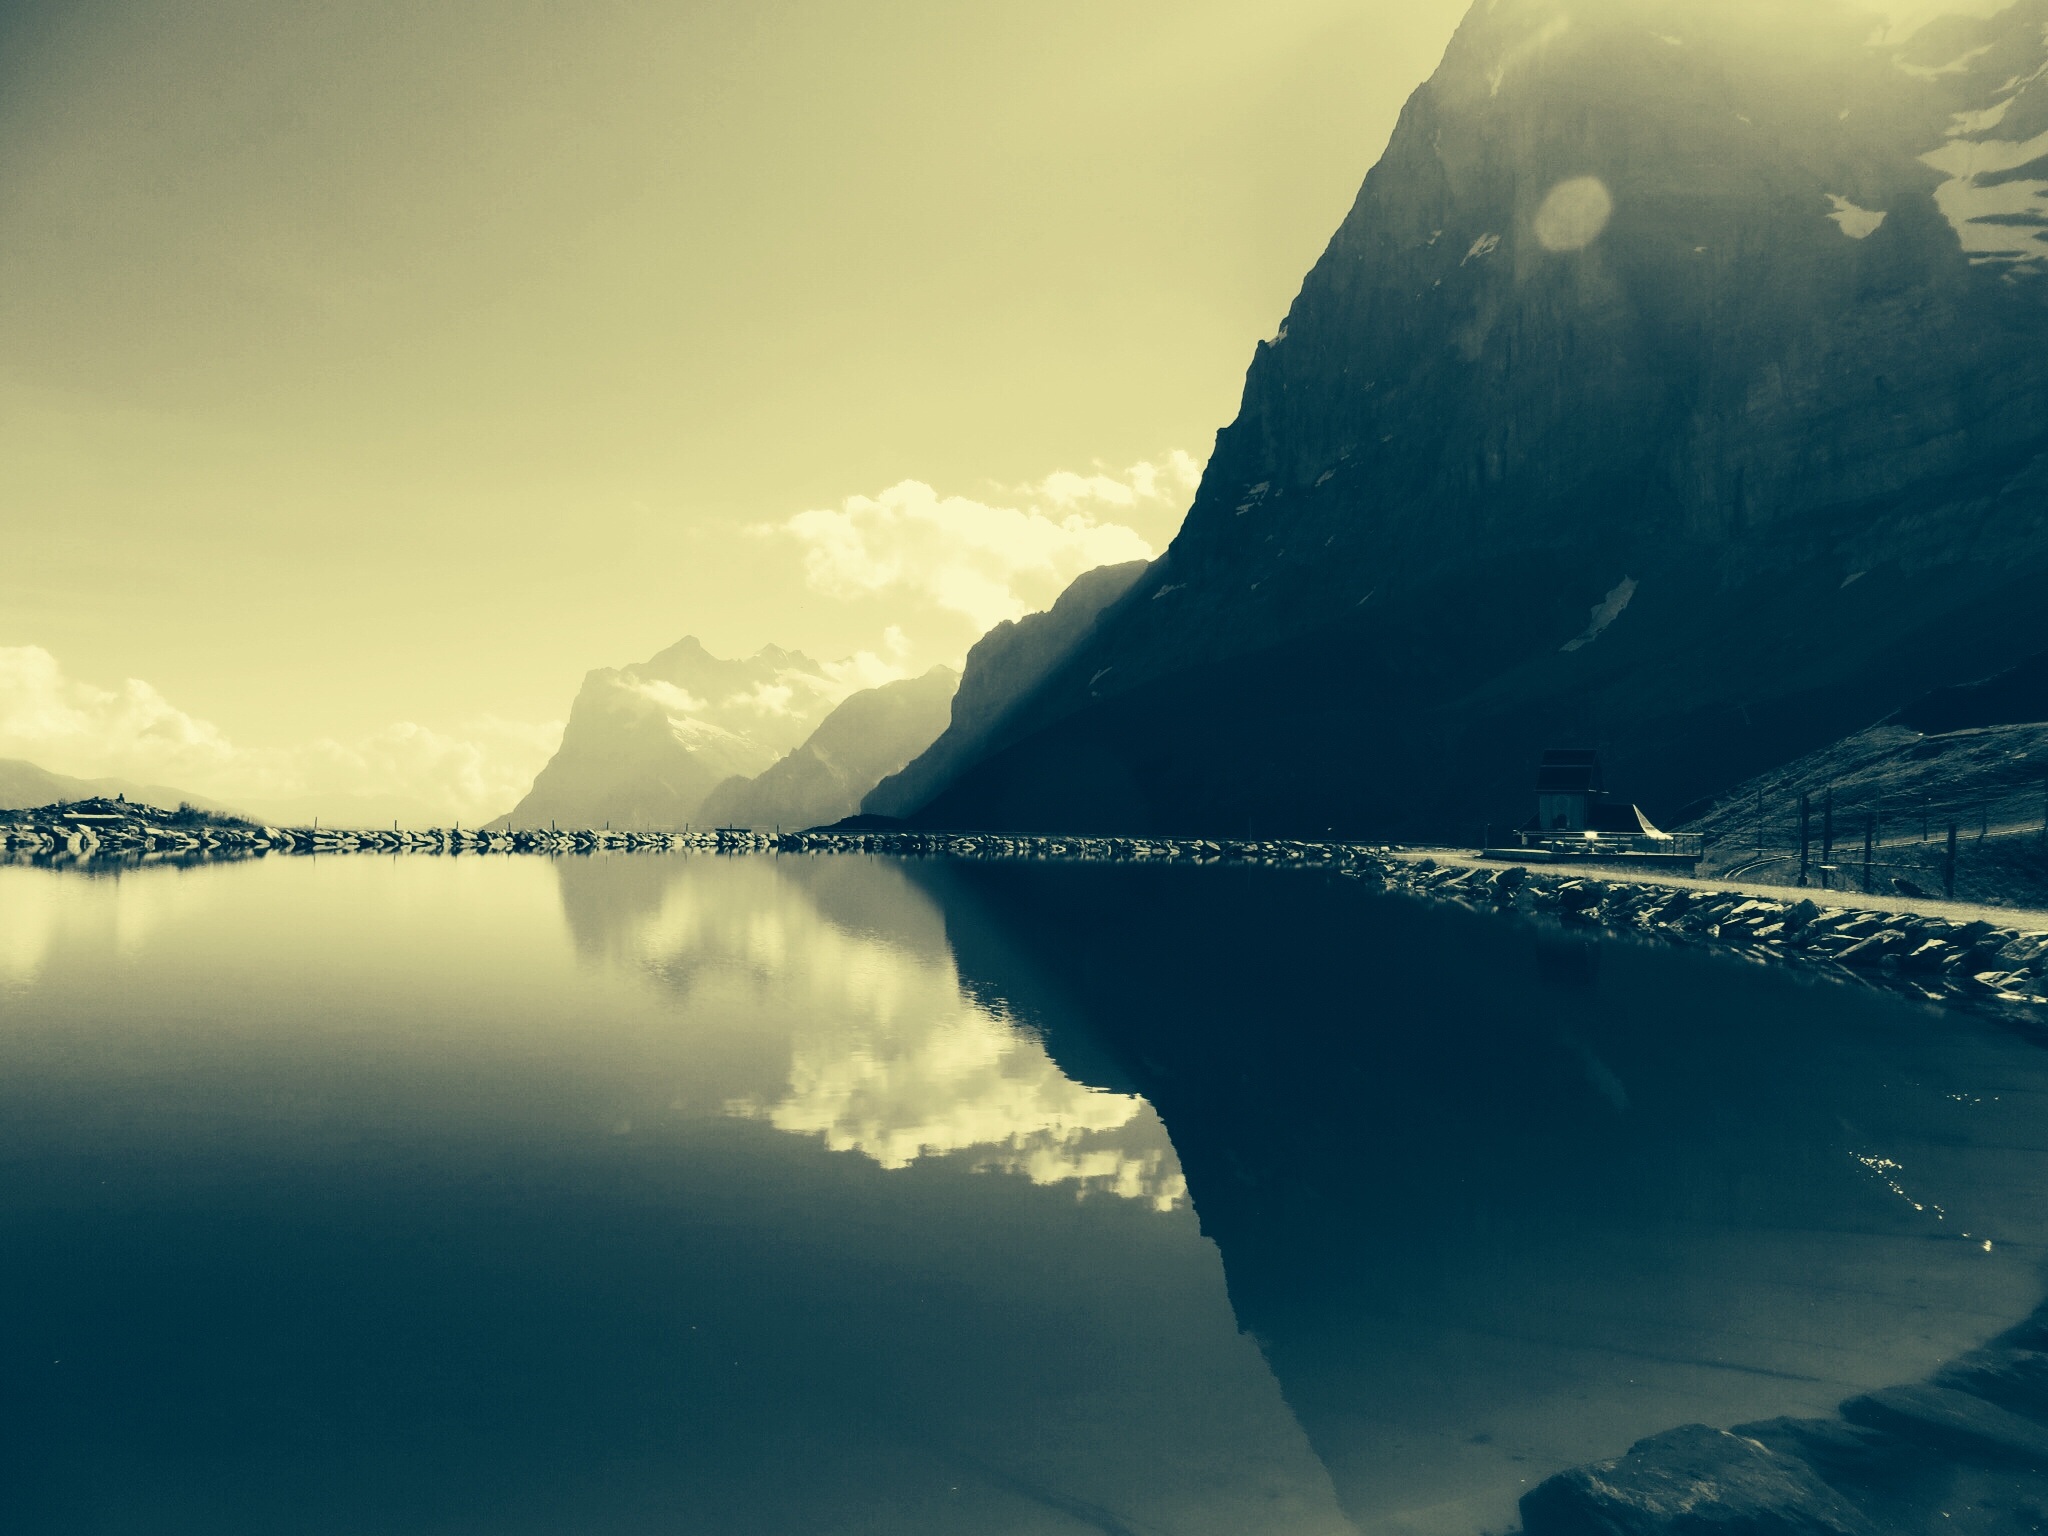
landscape, sea, coast, nature, ocean, horizon, wilderness, mountain, cloud, sky, sunrise, mist, meadow, sunlight, morning, wave, dawn, atmosphere, valley, land, mountain range, explore, dusk, wild, green, reflection, tranquil, balance, peaceful, bay, fjord, arctic, fitness, wander, trees, clouds, elements, earth, spa, exploration, scene, discover, success, wellness, wellbeing, achieve, accomplish, centered, atmospheric phenomenon, atmosphere of earth, mountainous landforms, computer wallpaper